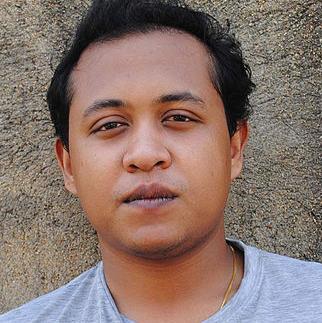
Age: 21